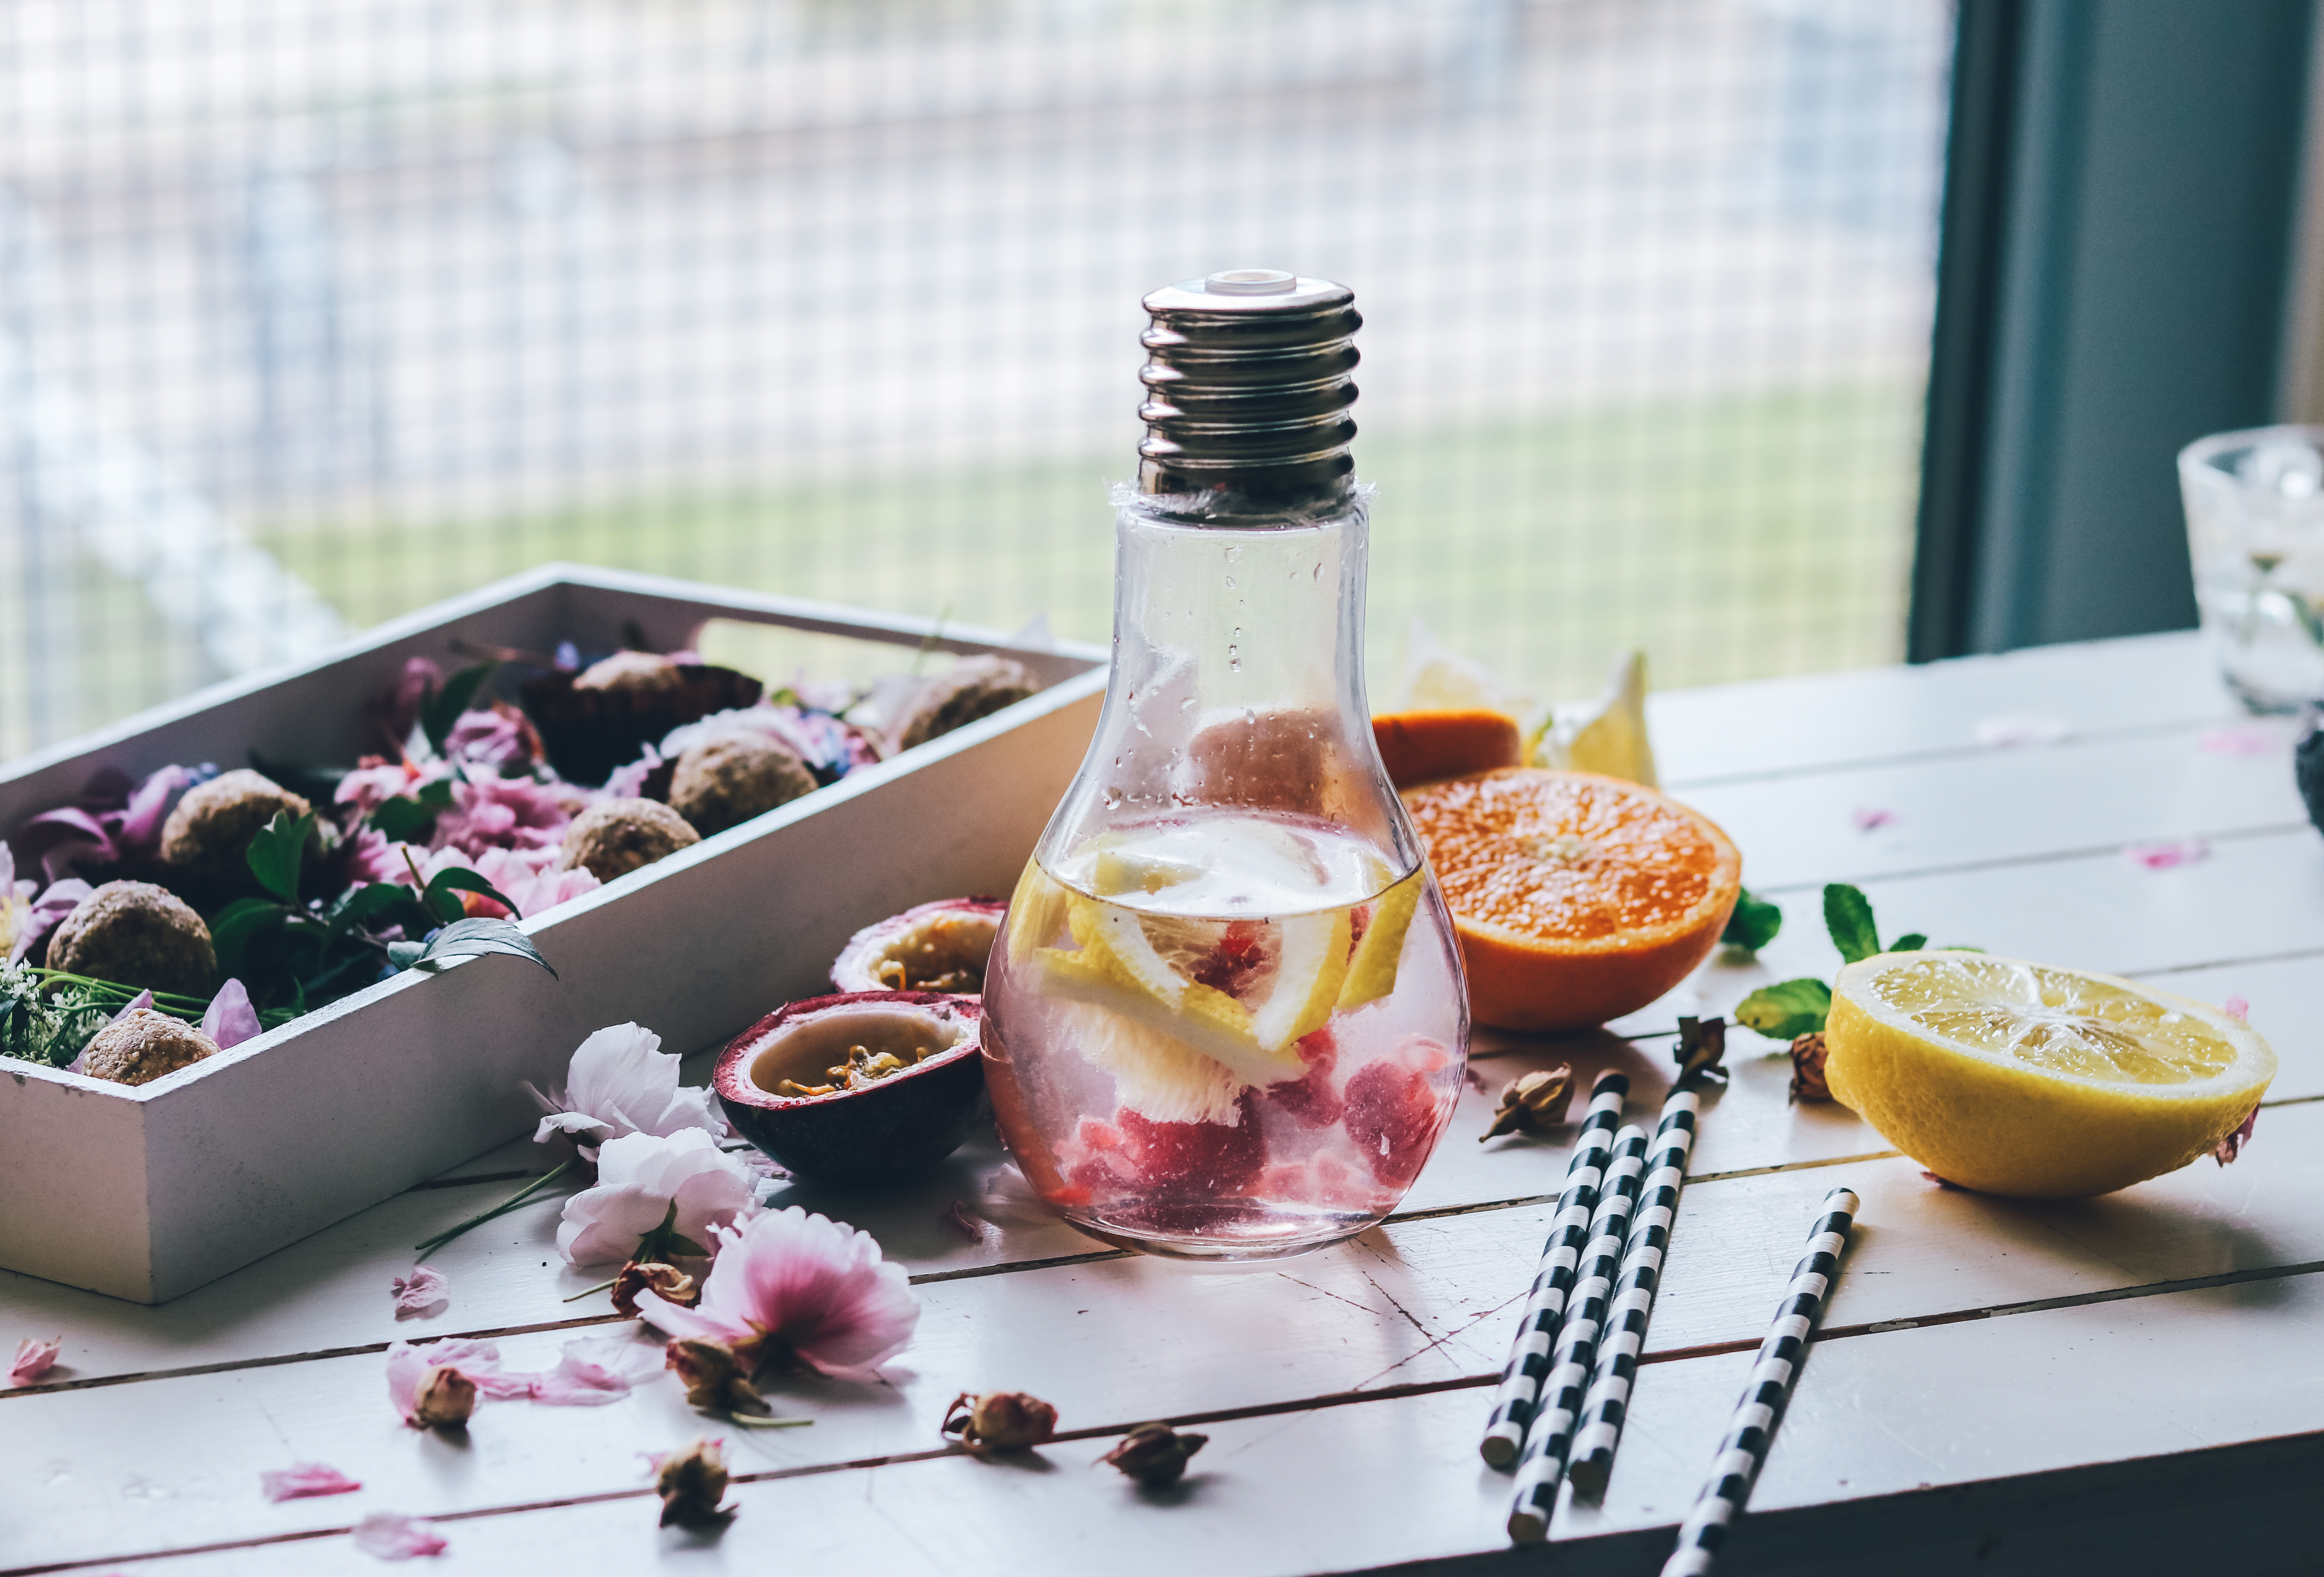
plant, fruit, flower, meal, food, produce, drink, breakfast, brunch, flavor, sense